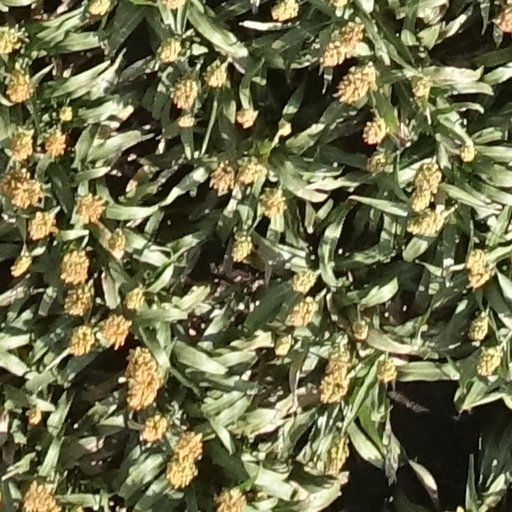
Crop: sorghum